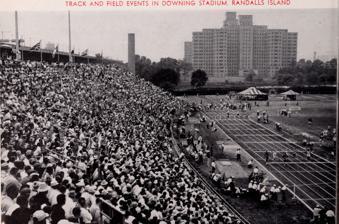
Building: Downing Stadium
Country: United States of America
Year built: 1936
Former sports stadium in New York City Downing Stadium Downing Stadium during the 1964 U.S. Olympic track and field trials Former names Randall's Island Stadium (1936–1948) Triborough Stadium (1948–1955) Location New York City , New York Owner New York City Department of Parks and Recreation Capacity 22,000 Surface grass Construction Broke ground 1935 Built 1935–1936 Opened July 11, 1936 ( 1936-07-11 ) Closed 2002 ; 23 years ago ( 2002 ) Architect Robert Moses Tenants New York Yankees ( AFL II ) (some games, 1936–1937) Negro league games (1936–1940) Olympic trials (1936–1964) New York Yankees/Americans ( AFL III ) (some games 1940–1941) Brooklyn Dodgers ( CFL ) (1966) New York Stars ( WFL ) (1974) New York Cosmos ( NASL ) (1974–1975) New York Centaurs (A-League) (1995) New York United (ASL) (1981) Several concerts (1938–2002) Downing Stadium , previously known as Triborough Stadium and Randall's Island Stadium , was a 22,000-seat stadium on Randalls Island in New York City . It was renamed Downing Stadium in 1955 after John J. Downing, a director at the New York City Department of Parks and Recreation . It was demolished in 2002 and the current Icahn Stadium was built on the site. Overview Track and field Built on Randalls Island in the East River as a WPA project, 15,000 attendees witnessed Jesse Owens compete at the stadium in the Men's Olympic Trials on July 11, 1936, the opening night of the new facility. Downing Stadium also hosted the Women's Olympic Trials in 1964. Later the stadium hosted the 1991 USA Outdoor Track and Field Championships . The stadium was also used as a filming site for a Sesame Street segment about The Flashettes girls track team. Football Triborough Stadium served as one of two home stadiums of the second AFL team New York Yankees (along with Yankee Stadium ) in 1936 and 1937 . The first televised American football game was held at Triborough on September 30, 1939, as Fordham took on Waynesburg . It was for many years the home of Cardinal Hayes High School football teams. NYU's football team also played its last two seasons at Triborough in 1951 and 1952. The England first team played the United States in Downing Stadium, on May 27, 1964, winning 10-0. In 1966, the Continental Football League 's Brooklyn Dodgers , unable to find a suitable field in Brooklyn ( Ebbets Field had been torn down in 1960), played their home games at Downing. (Coincidentally, the football Dodgers wound up playing under the same lights used at Ebbets, as they had been moved to Randalls Island upon the older stadium's destruction.) The club would play only three games at Downing before the league took over the franchise and shifted their remaining home games elsewhere. Eight years later, Downing Stadium became the home of the New York Stars of the WFL ; like the Dodgers, the Stars left the stadium before the season ended, shifting to Charlotte . Soccer Randalls Island was the site of three international soccer matches: the US team played Scotland on Randalls Island on June 19, 1949, with the Scots winning, 4–0, with 17,000 in attendance; on May 27, 1964, the English squad crushed the Americans, 10–0, in front of just 5,062 fans. Another friendly match took place in 1965 between the Argentine team CA Independiente , winners of the 1965 Copa Libertadores , and Spanish giants Real Madrid , five times champion of the European Cup at the time. The teams drew 1–1 in front of 12,000 people. A friendly held at the stadium in July 1973 between Haiti and Millonarios of Colombia was delayed for more than two hours and forty five minutes by Haitian exiles protesting against the Duvalier regime. At one point, Haitian manager Antoine Tassy took his team to the dressing room and said that they were going home. He later made a call to Haitian Football Federation president Claude Raymond who told him to resume the match, if possible. Then, Serge Charles, a high-ranking member of the Haitian delegation to the United Nations , arrived and made another call to Raymond, and the Haitians agreed to go back on the field. Police arrived and cordoned off the field. The New York Cosmos of the NASL moved to Downing in 1974. On June 15, 1975, Pelé made his NASL debut against the Dallas Tornado with 21,567 spectators in attendance and a national television audience on CBS . The stadium's condition was derided by team staff and television commentators; prior to Pelé's debut match, the field had broken glass and other litter that was cleared before green paint was added to improve its appearance for television audiences. The locker room roof had holes that were patched hours before. In 1976, the Cosmos moved out, back to Yankee Stadium (where they had spent their debut season in 1971); for years afterward, the words "COSMOS SOCCER" remained on the stadium to be seen from the nearby highway viaduct on the Triborough Bridge . Downing's last pro soccer tenant were the New York Centaurs of the A-League in 1995. The site was considered for a 48,000-seat capacity soccer specific stadium , based on the design of the City of Manchester Stadium , had the New York City bid for the 2012 Summer Olympics been successful. The plan was shelved when New York lost out to London . Baseball The stadium was also used for some Negro league baseball games in the 1930s; it was the home of the New York Black Yankees in 1938. Rugby The stadium also played host to the rugby football New Zealand All Blacks several times, in the course of larger tours to Europe. They last played a New York Metropolitan selection in October 1972, beating their hosts 41–9. Date Teams Match Type Attendance Notes October 21, 1972 New Zealand 41–9 New York Metropolitan 1972–73 New Zealand Tour September 9, 1989 Ireland XV 32–7 United States 1989 Ireland Tour Other sports In October 1997, Downing played host to a Gaelic football match between Cavan and Kerry ; the game was moved to New York in order to commemorate the 1947 All Ireland Final between the same teams played at the Polo Grounds . In May 1989, Downing hosted a number of international cricket players from Pakistan and India . They played a 40-over exhibition match, the first in a three-game US series which Pakistan won 2-1. The "North America Cup", as it was known, continued the following May. In 1990, Pakistan played Australia , with many regular international cricketers participating from both countries. Australia won the match by 5 runs. Music Downing Stadium during a music concert, c. 1990 In 1938, the stadium hosted the Carnival of Swing , one of the first large outdoor jazz festivals. In August 1968, the New York Jazz Festival took place at Downing Stadium. Performers included Ray Charles , Miles Davis , Dizzy Gillespie , Miriam Makeba , and Mongo Santamaria . On August 31, 1968, T.P. Productions presented N.Y. City Fun Festival at Downing, which included performances by Sam & Dave , Stevie Wonder , Wilson Pickett , B.B. King , Arthur Conley , Big Maybelle , and the Mirettes . After the triumph of Woodstock the previous year, the three-day New York Pop Festival tried to re-create its success in New York City, opening on Randalls Island on July 17, 1970. Unfortunately, the concert was a bust, as half the big name lineup failed to show up (although Jimi Hendrix performed a memorable set). What is more, the festival was picketed by several radical groups: some of the protesters demanded that a portion of the ticket sales go to worthy causes (even threatening the box office), while others wanted everyone to get in free. (This was partially accomplished when thousands of concert-goers literally crashed through the gates.) Once the stadium stopped being a major sports venue, Downing was used largely for concerts, serving as a venue for rock concerts such as Lollapalooza in 1994, Pearl Jam in 1996, and the Tibetan Freedom Concert in 1997. Fate The stadium was torn down in 2002 in order to be replaced by a newer, smaller complex, Icahn Stadium , which was completed in 2004. This facility is used primarily for track and field . References